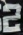
Number: 2